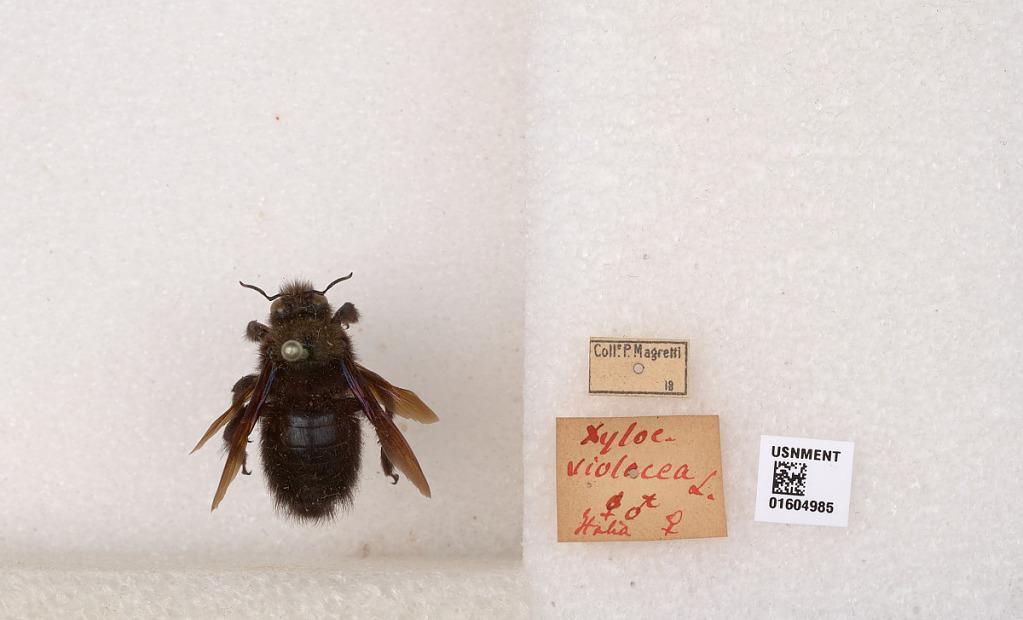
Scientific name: Xylocopa (Xylocopa) violacea (Linnaeus)
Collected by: P. Magreti
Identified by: Halia